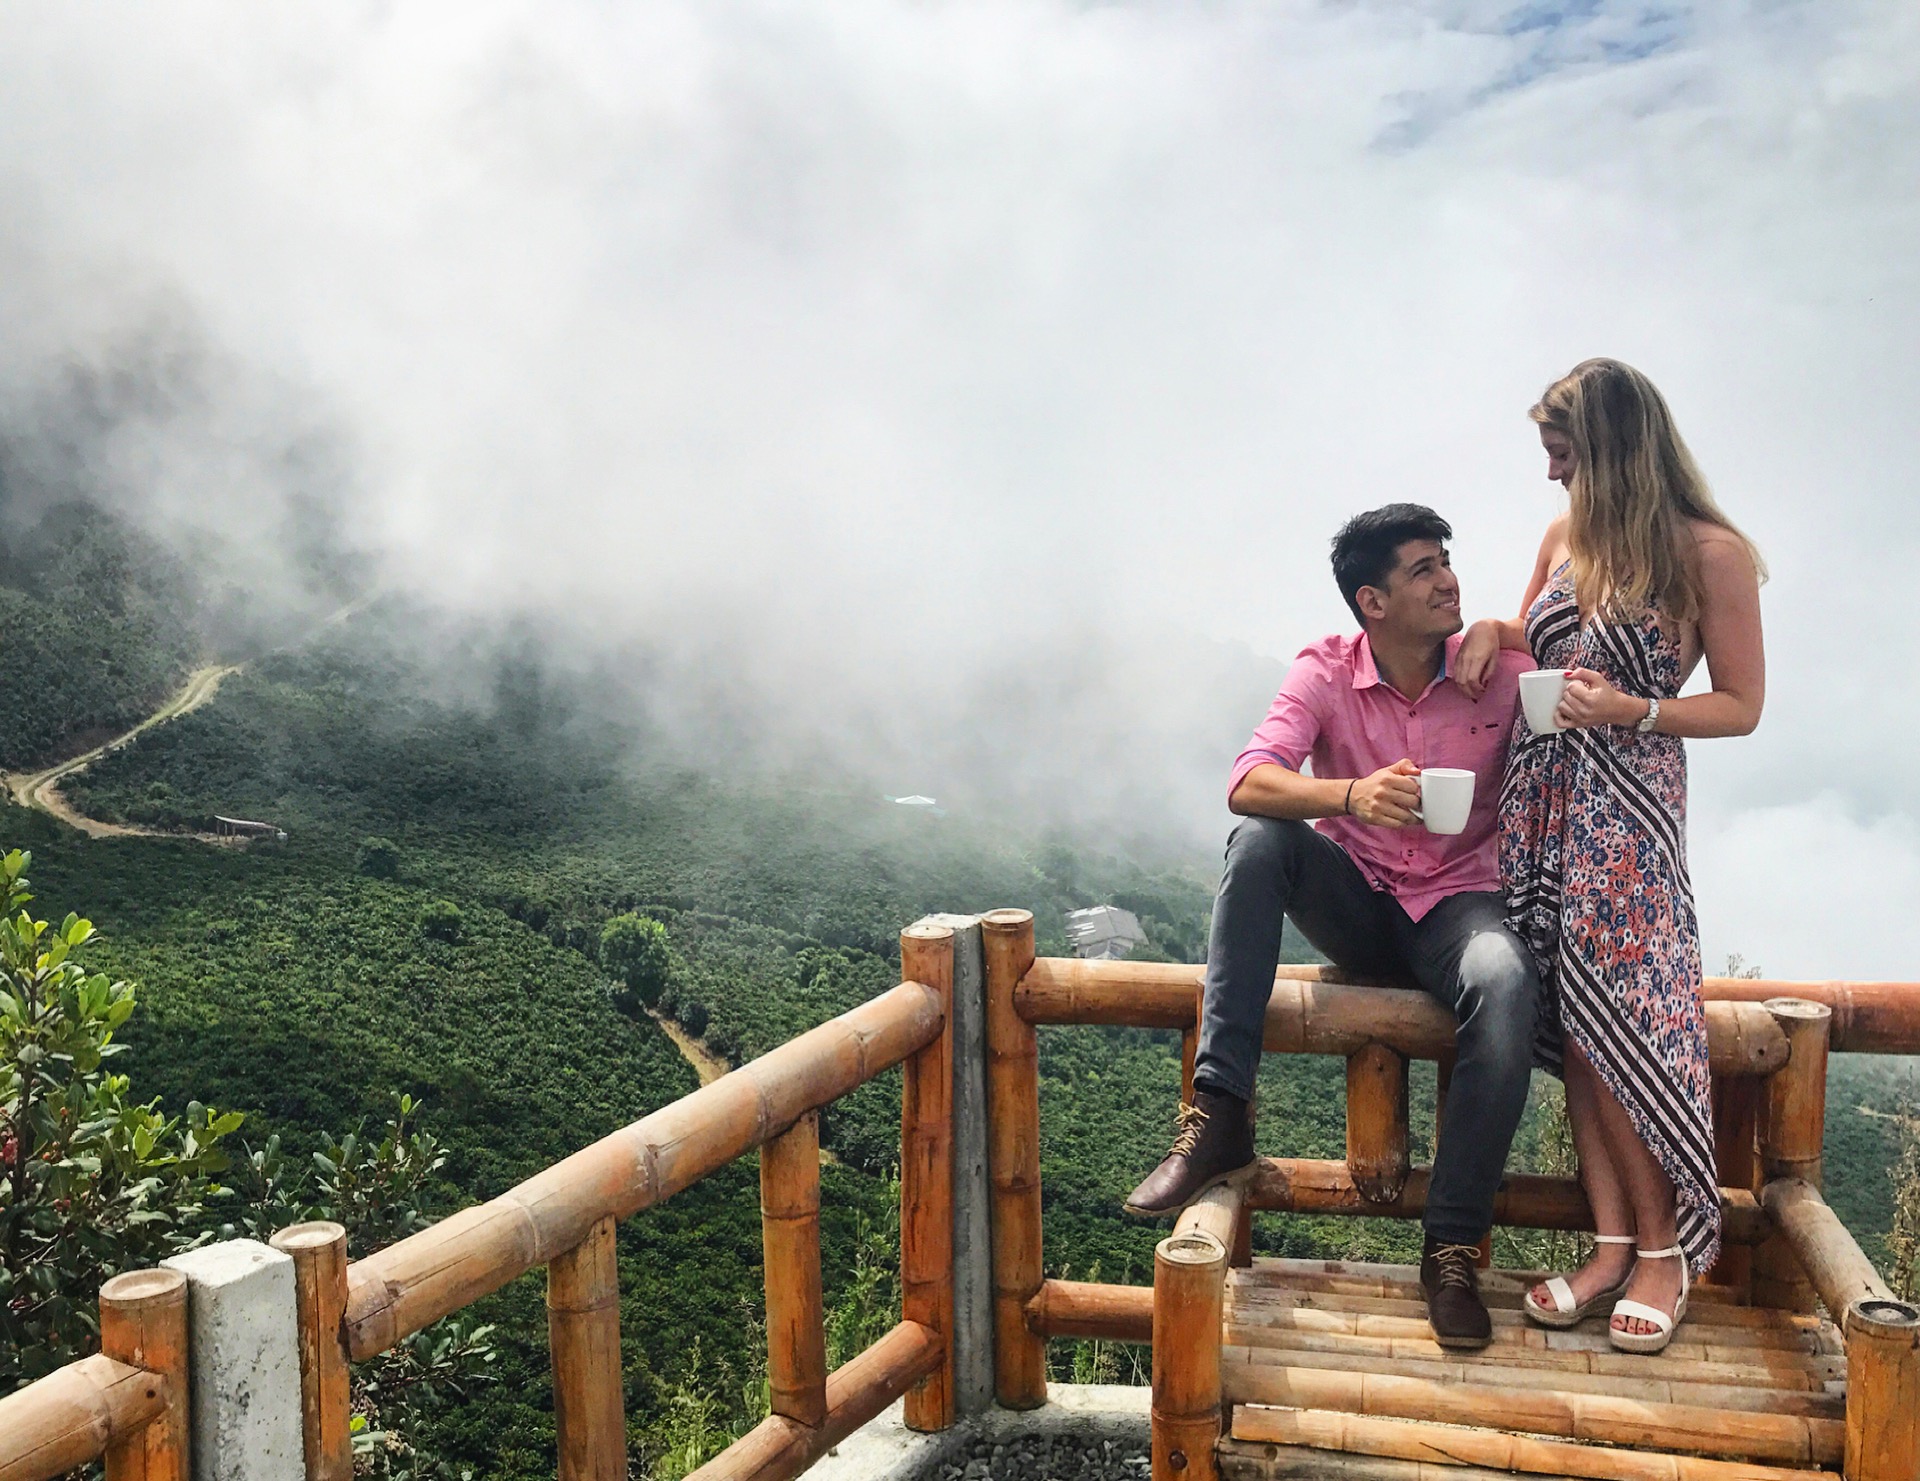
colombia, couple, mountains, photograph, sky, leisure, vacation, sitting, tourism, mountain, cloud, hill station, honeymoon, tree, summer, photography, travel, happy, hill, landscape, national park, smoke, plant, forest, lake, love